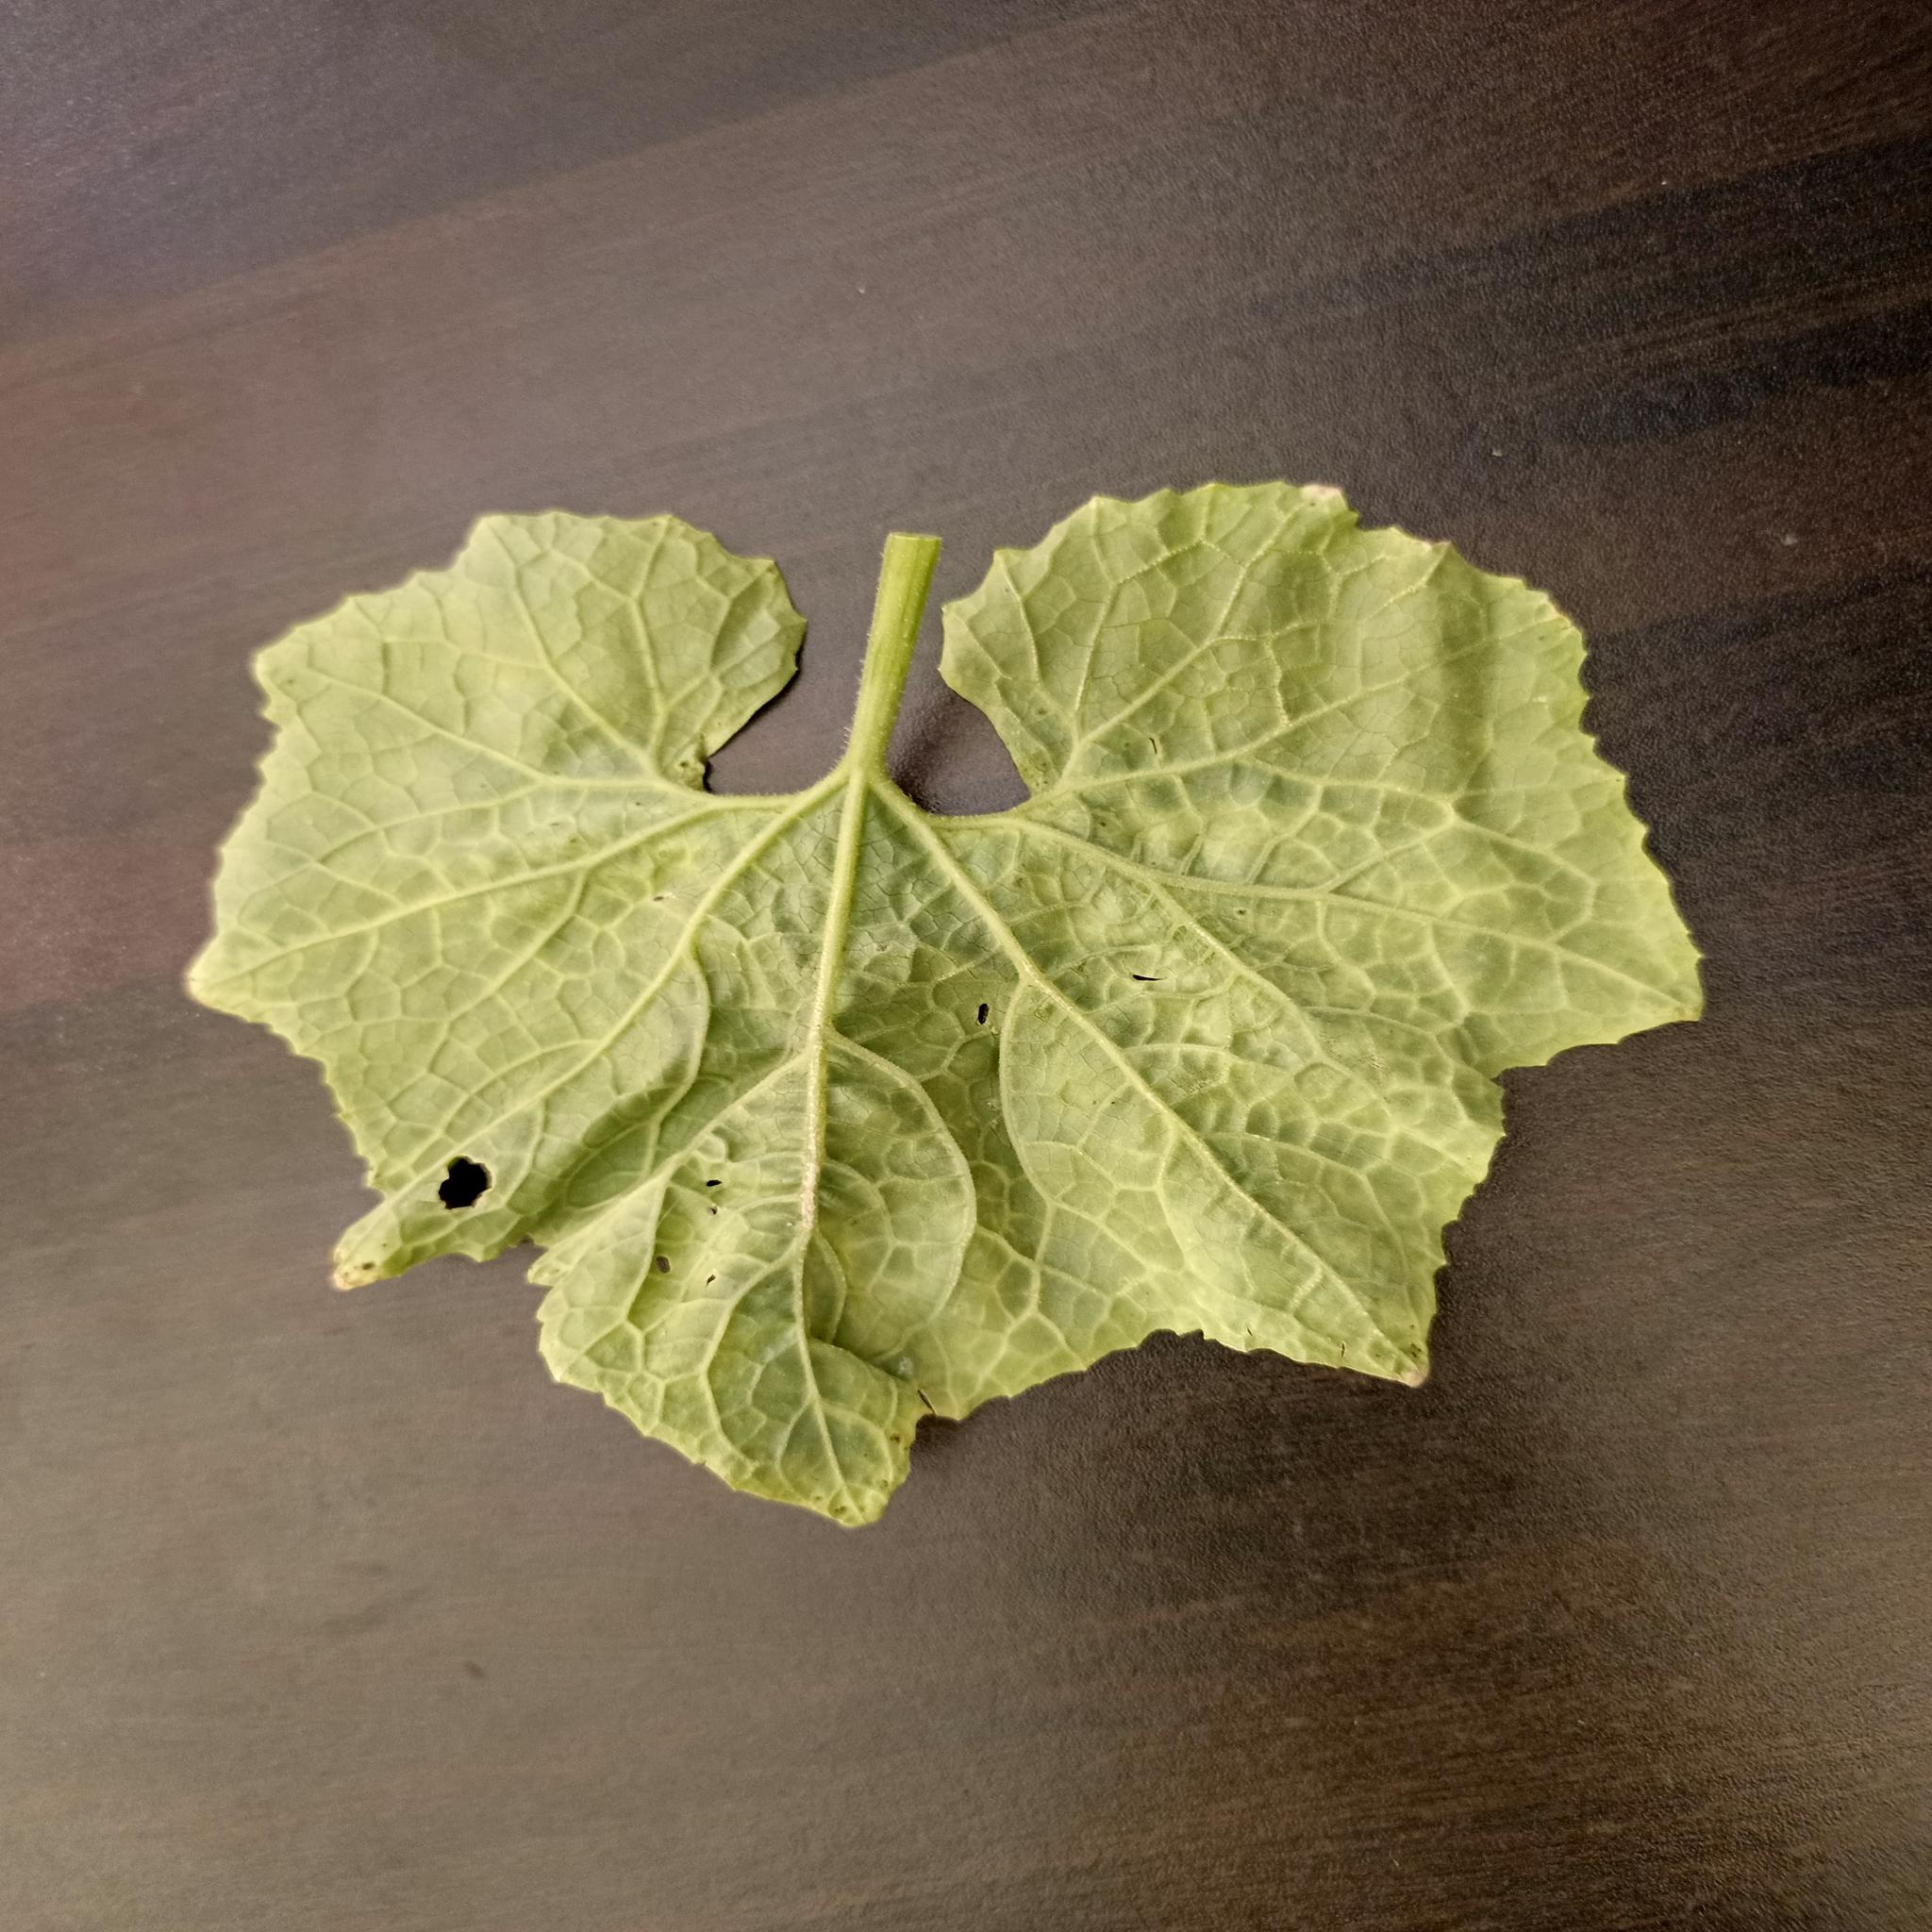
Label: Downy mildew